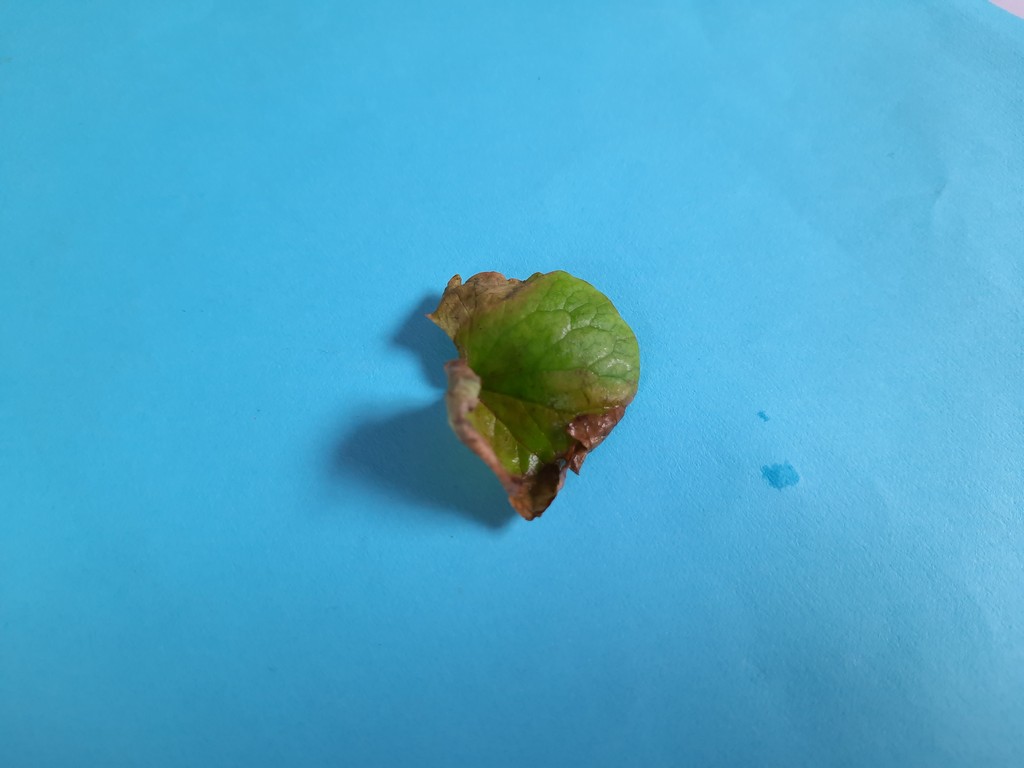
Label: Unhealthy